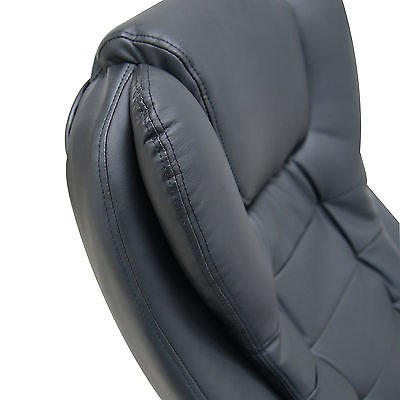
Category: chair